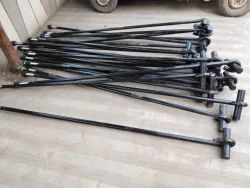
Label: High_Tensile_Foundation_Bolts